Boulter's Lock

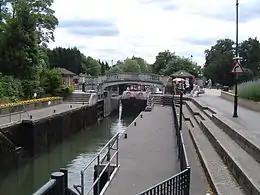
Boulter's Lock as a pleasure boat squeezes in and under the bridge

Boulter's Lock is a lock and weir on the River Thames in England north-east of Maidenhead town centre, Berkshire. The present 1912-built lock replaces those at this point of the river to the immediate east dating from the late 16th century and that of 1772 built by the Thames Navigation Commission. The lock is on the western side of the north–south flowing reach between the "A4094" Maidenhead to Cookham road and Ray Mill Island. The name is variably used for the immediate surrounding area.